0-4-2

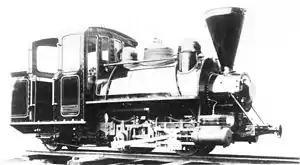
SAR Class NG2

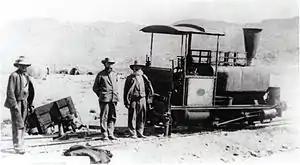
"Pioneer" derailed outside O'okiep after a Boer commando attack

Between 1897 and 1901, several 0-4-2 saddle tank steam locomotives, built for narrow gauge by Dickson Manufacturing Company of Scranton in Pennsylvania, were delivered to various gold mines on the Witwatersrand by Arthur Koppel, acting as importing agents. In 1915, when an urgent need arose for additional locomotives in Deutsch-Südwest-Afrika during World War I, two of these locomotives were purchased second-hand by the SAR for use on the narrow gauge lines in that territory. The two locomotives remained in South West Africa after the war and were later designated Class NG2 on the SAR.